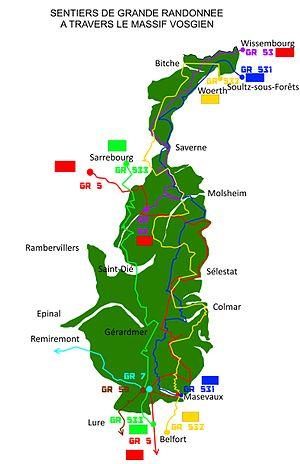
Sentiers de grande randonnée Vosges
Le sentier de grande randonnée 53 traverse la partie nord du Massif des Vosges. Long de 167 km, son parcours se situe dans les départements du Bas-Rhin et de la Moselle. Il part de Wissembourg pour se terminer à Schirmeck. Son balisage est un rectangle rouge.
Le sentier de grande randonnée 533 parcourt le Massif des Vosges sur son versant lorrain jusqu’au col du Luthier avant de poursuivre vers les Vosges comtoises. Il commence à de Sarrebourg en Lorraine mosellane pour se terminer à Évette-Salbert dans le pays de Belfort. Son balisage est un rectangle vert foncé.
Le col de Bussang est l'un des cols les plus fréquentés du massif des Vosges, en France. Situé dans la région Grand Est à 727 m d'altitude, il relie la Lorraine et l'Alsace par la route nationale 66. Les deux communes de ce col dans un socle sédimentaire friable et cassant sont Bussang du côté lorrain et Urbès du côté alsacien. Le passage des crêtes à hauteur de Bussang fait partie des principaux cols historiques qui traversent les Vosges depuis l’Antiquité aux côtés du col du Bonhomme, du col du Donon et du col de Saverne.
Le sentier de grande randonnée 532 est comme le GR 53 et le GR 531 un parcours majoritairement alsacien parmi les sept GR du Massif des Vosges. Contrairement aux deux autres, il fait une très brève incursion dans les pays de Bitche, Phalsbourg et Dabo dans le département de la Moselle en Lorraine et finit sa course pour les derniers kilomètres dans le Territoire de Belfort. Le GR 532 part de Wœrth dans le Bas-Rhin pour se terminer à Belfort même. Son balisage est un rectangle jaune.